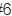
Number: 6